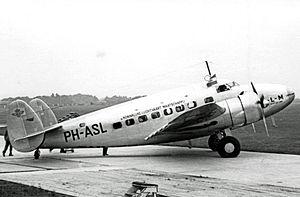
Le Lockheed L-14 Super Electra est un avion de ligne conçu dans les années 1930. Il effectue son premier vol le 29 juillet 1937 et est mis en service la même année. Sur les 354 appareils construits, quelques-uns sont utilisés comme avions de transport militaire.